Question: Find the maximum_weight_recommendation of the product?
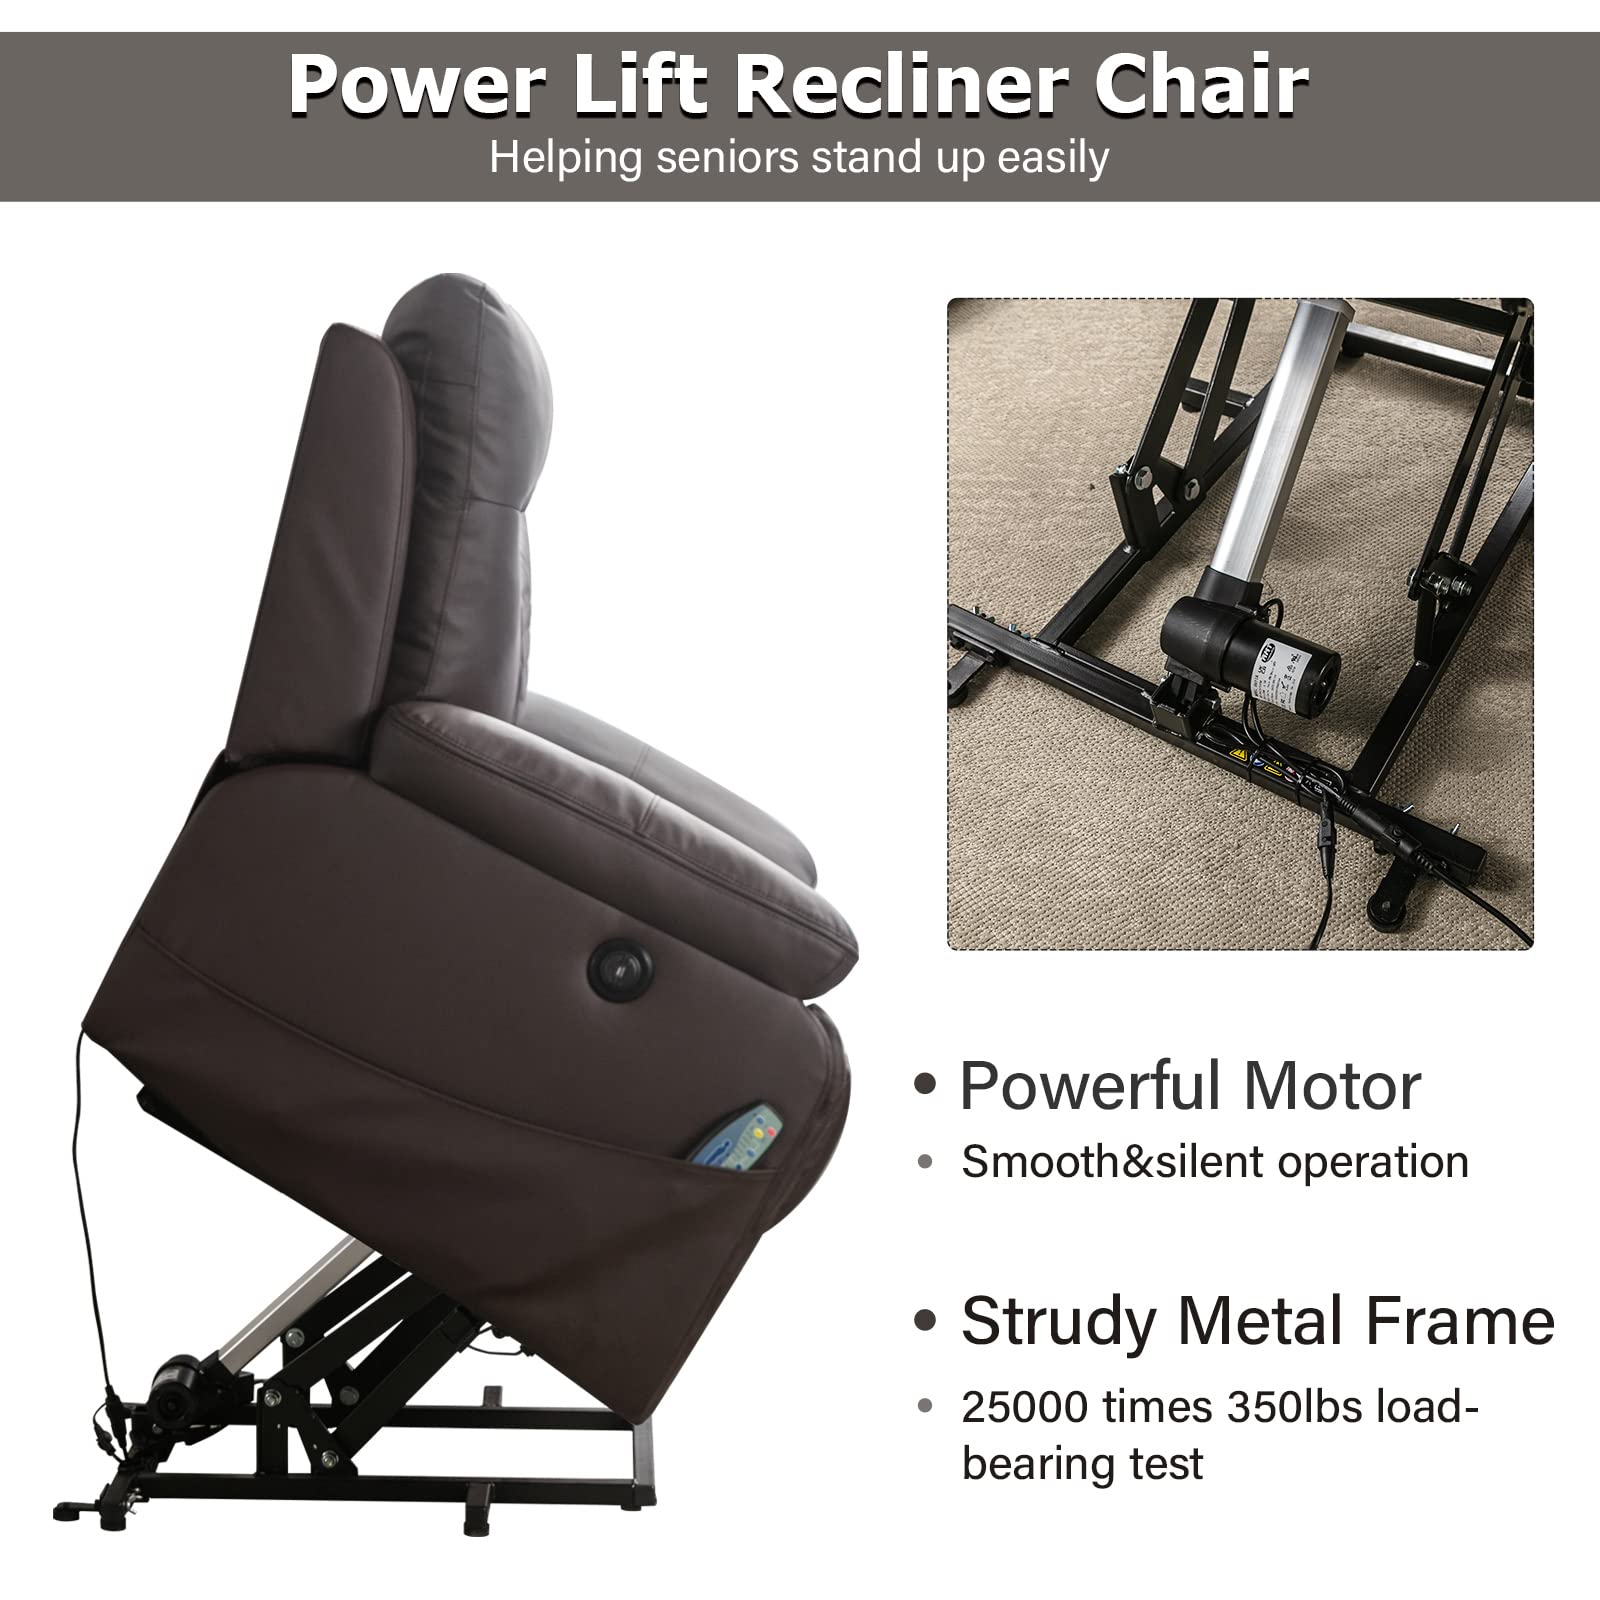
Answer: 350.0 pound